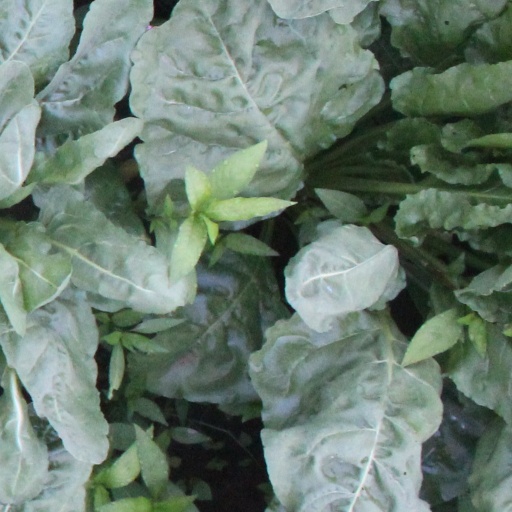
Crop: sugar beet